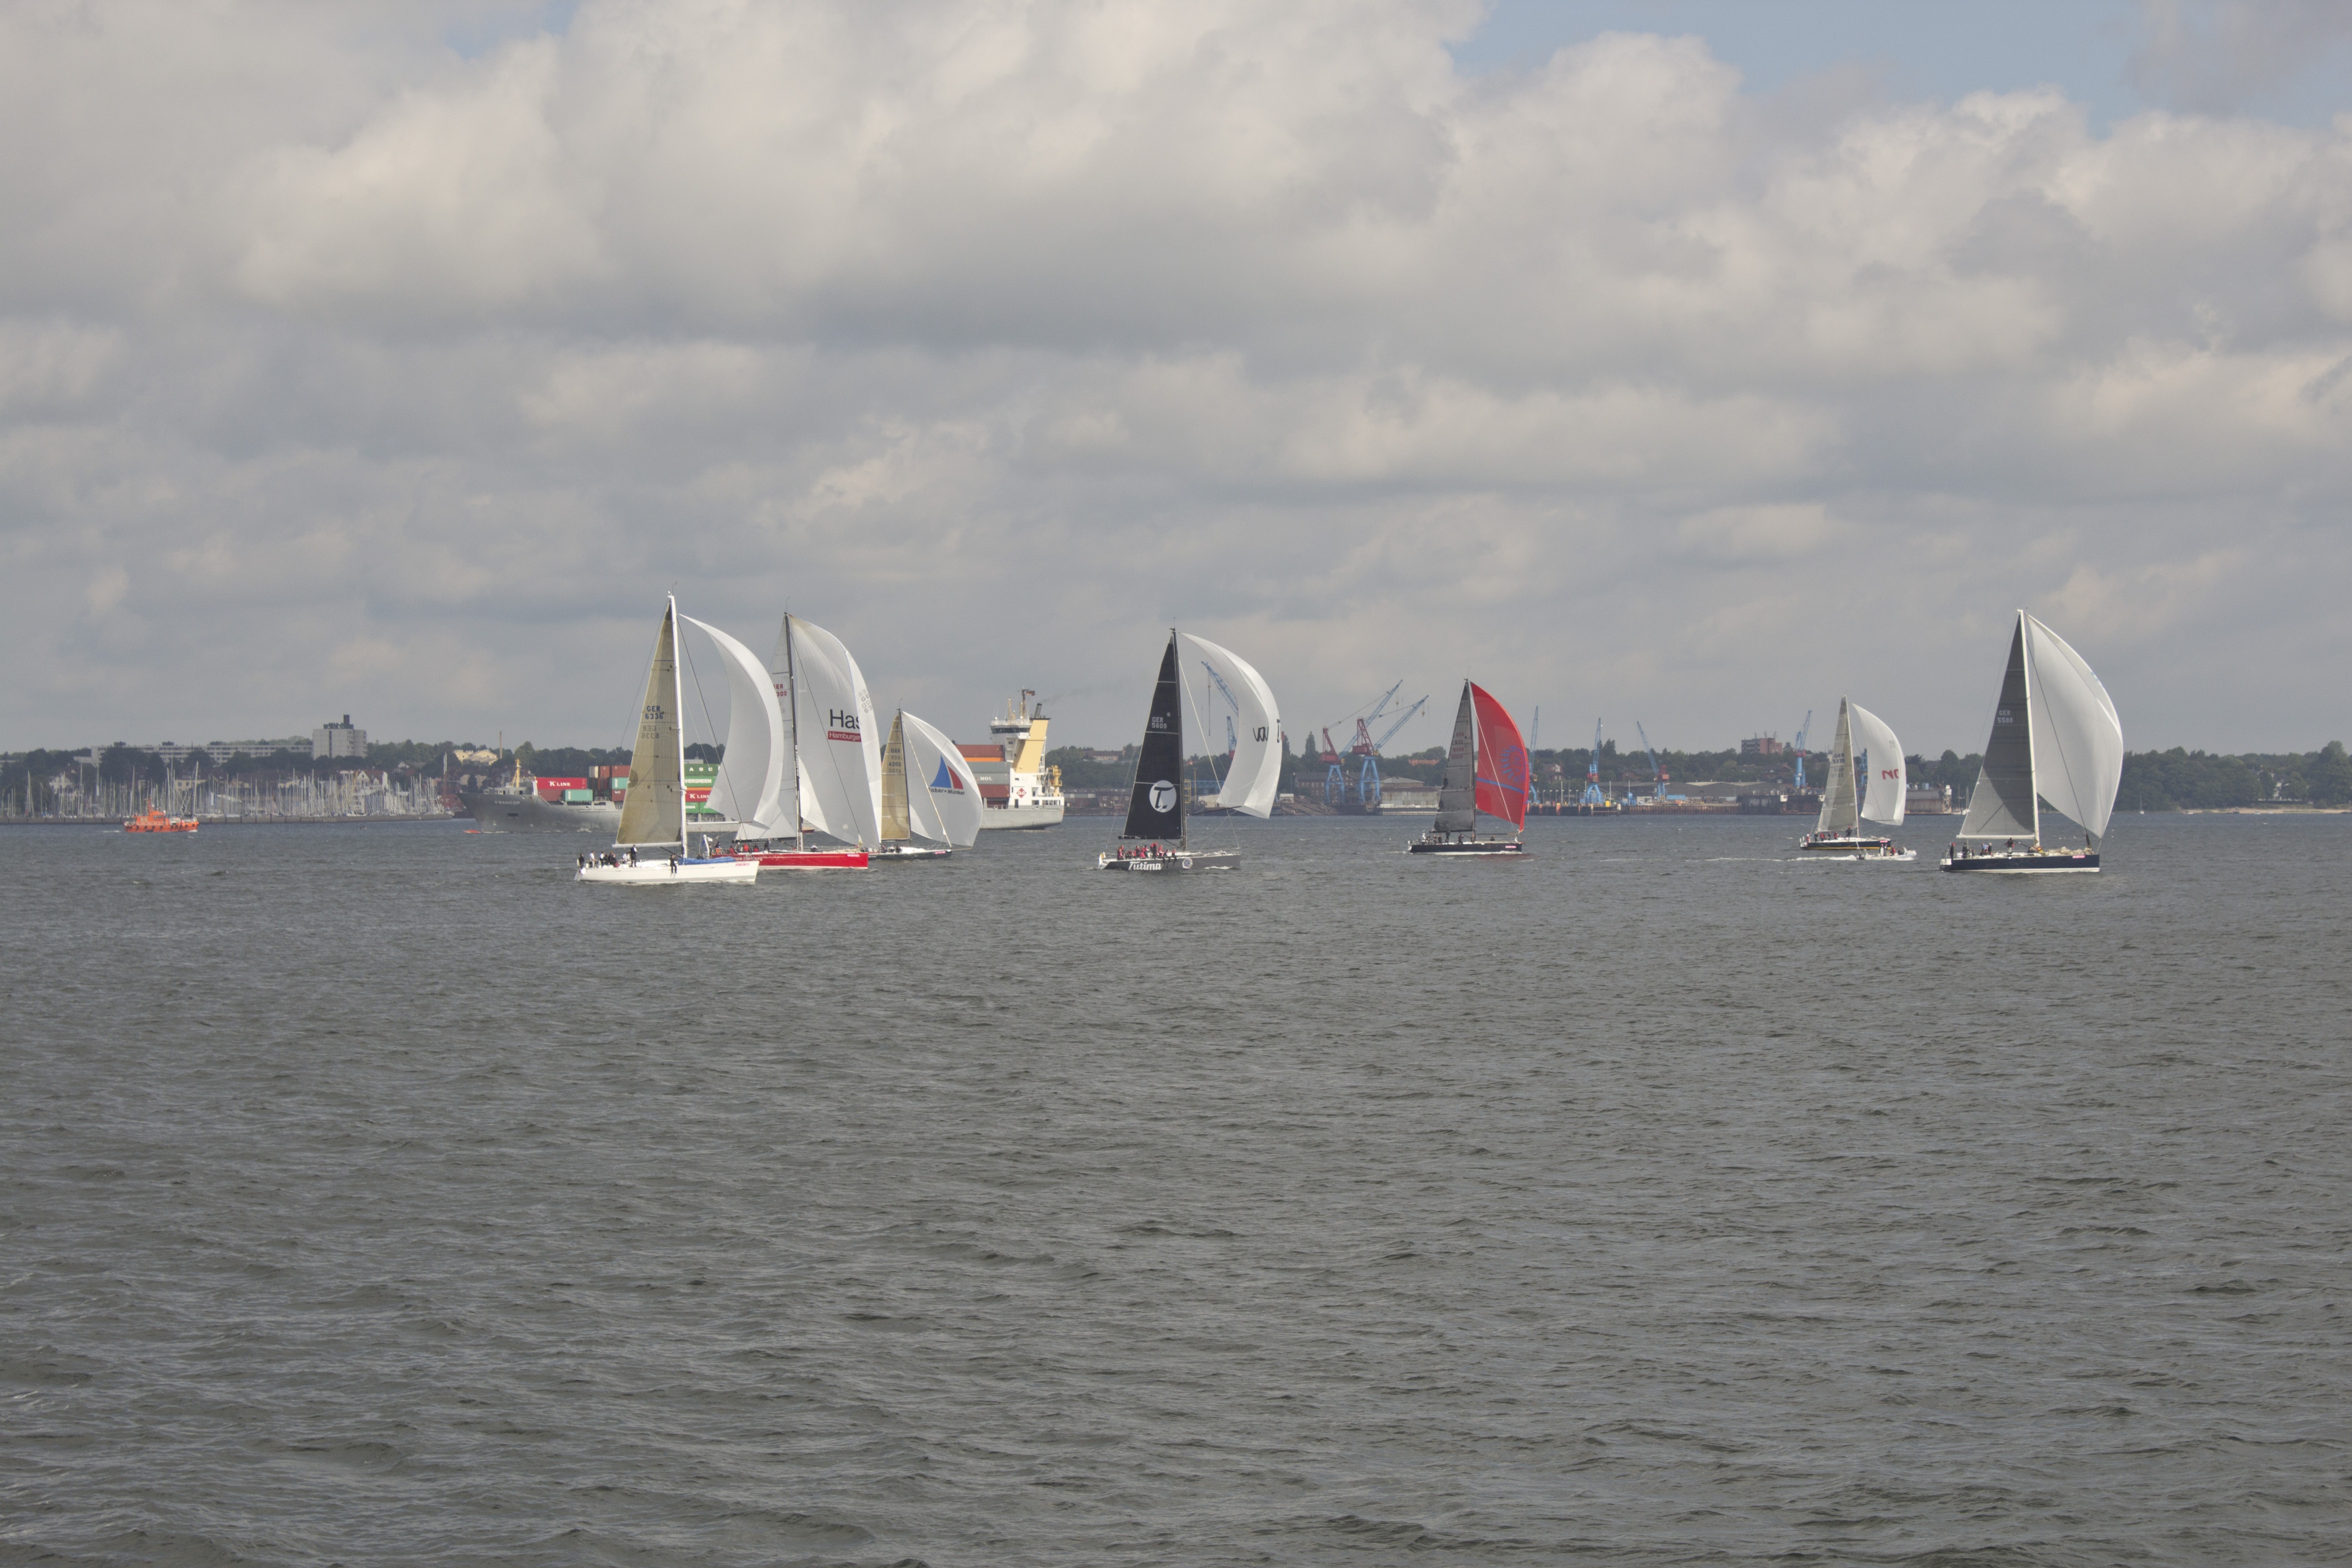
sea, coast, boat, wind, ship, vehicle, sailing, bay, sailboat, sports, boats, sail, germany, watercraft, regatta, sailing ship, dinghy, yacht racing, windsports, dinghy sailing, sailboat racing